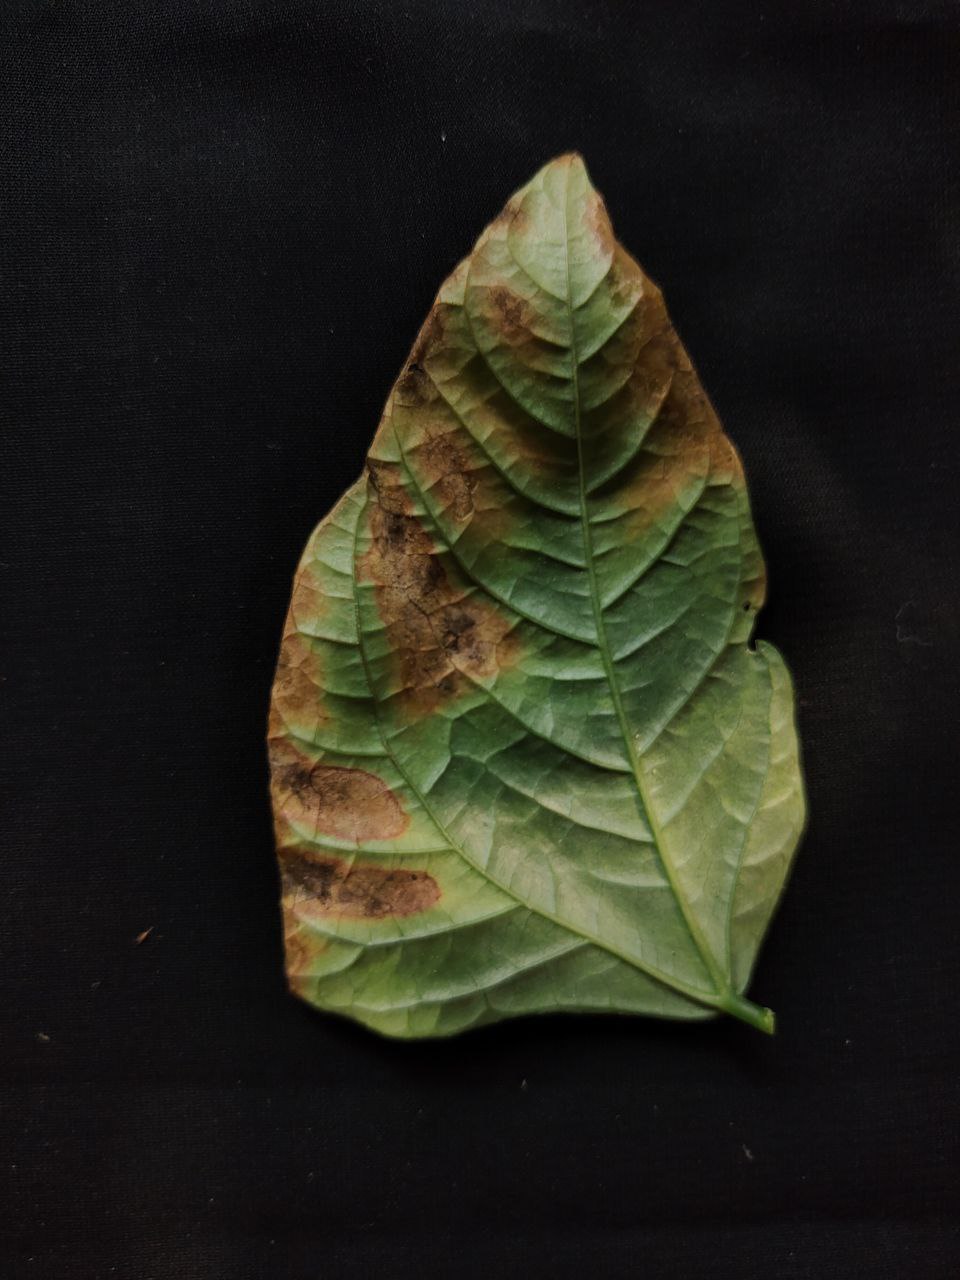
Crop: cowpea
Leaf condition: Bacterial wilt